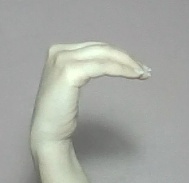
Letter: haa